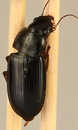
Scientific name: Harpalus paratus
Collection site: North Sterling NEON (STER), plot STER_033